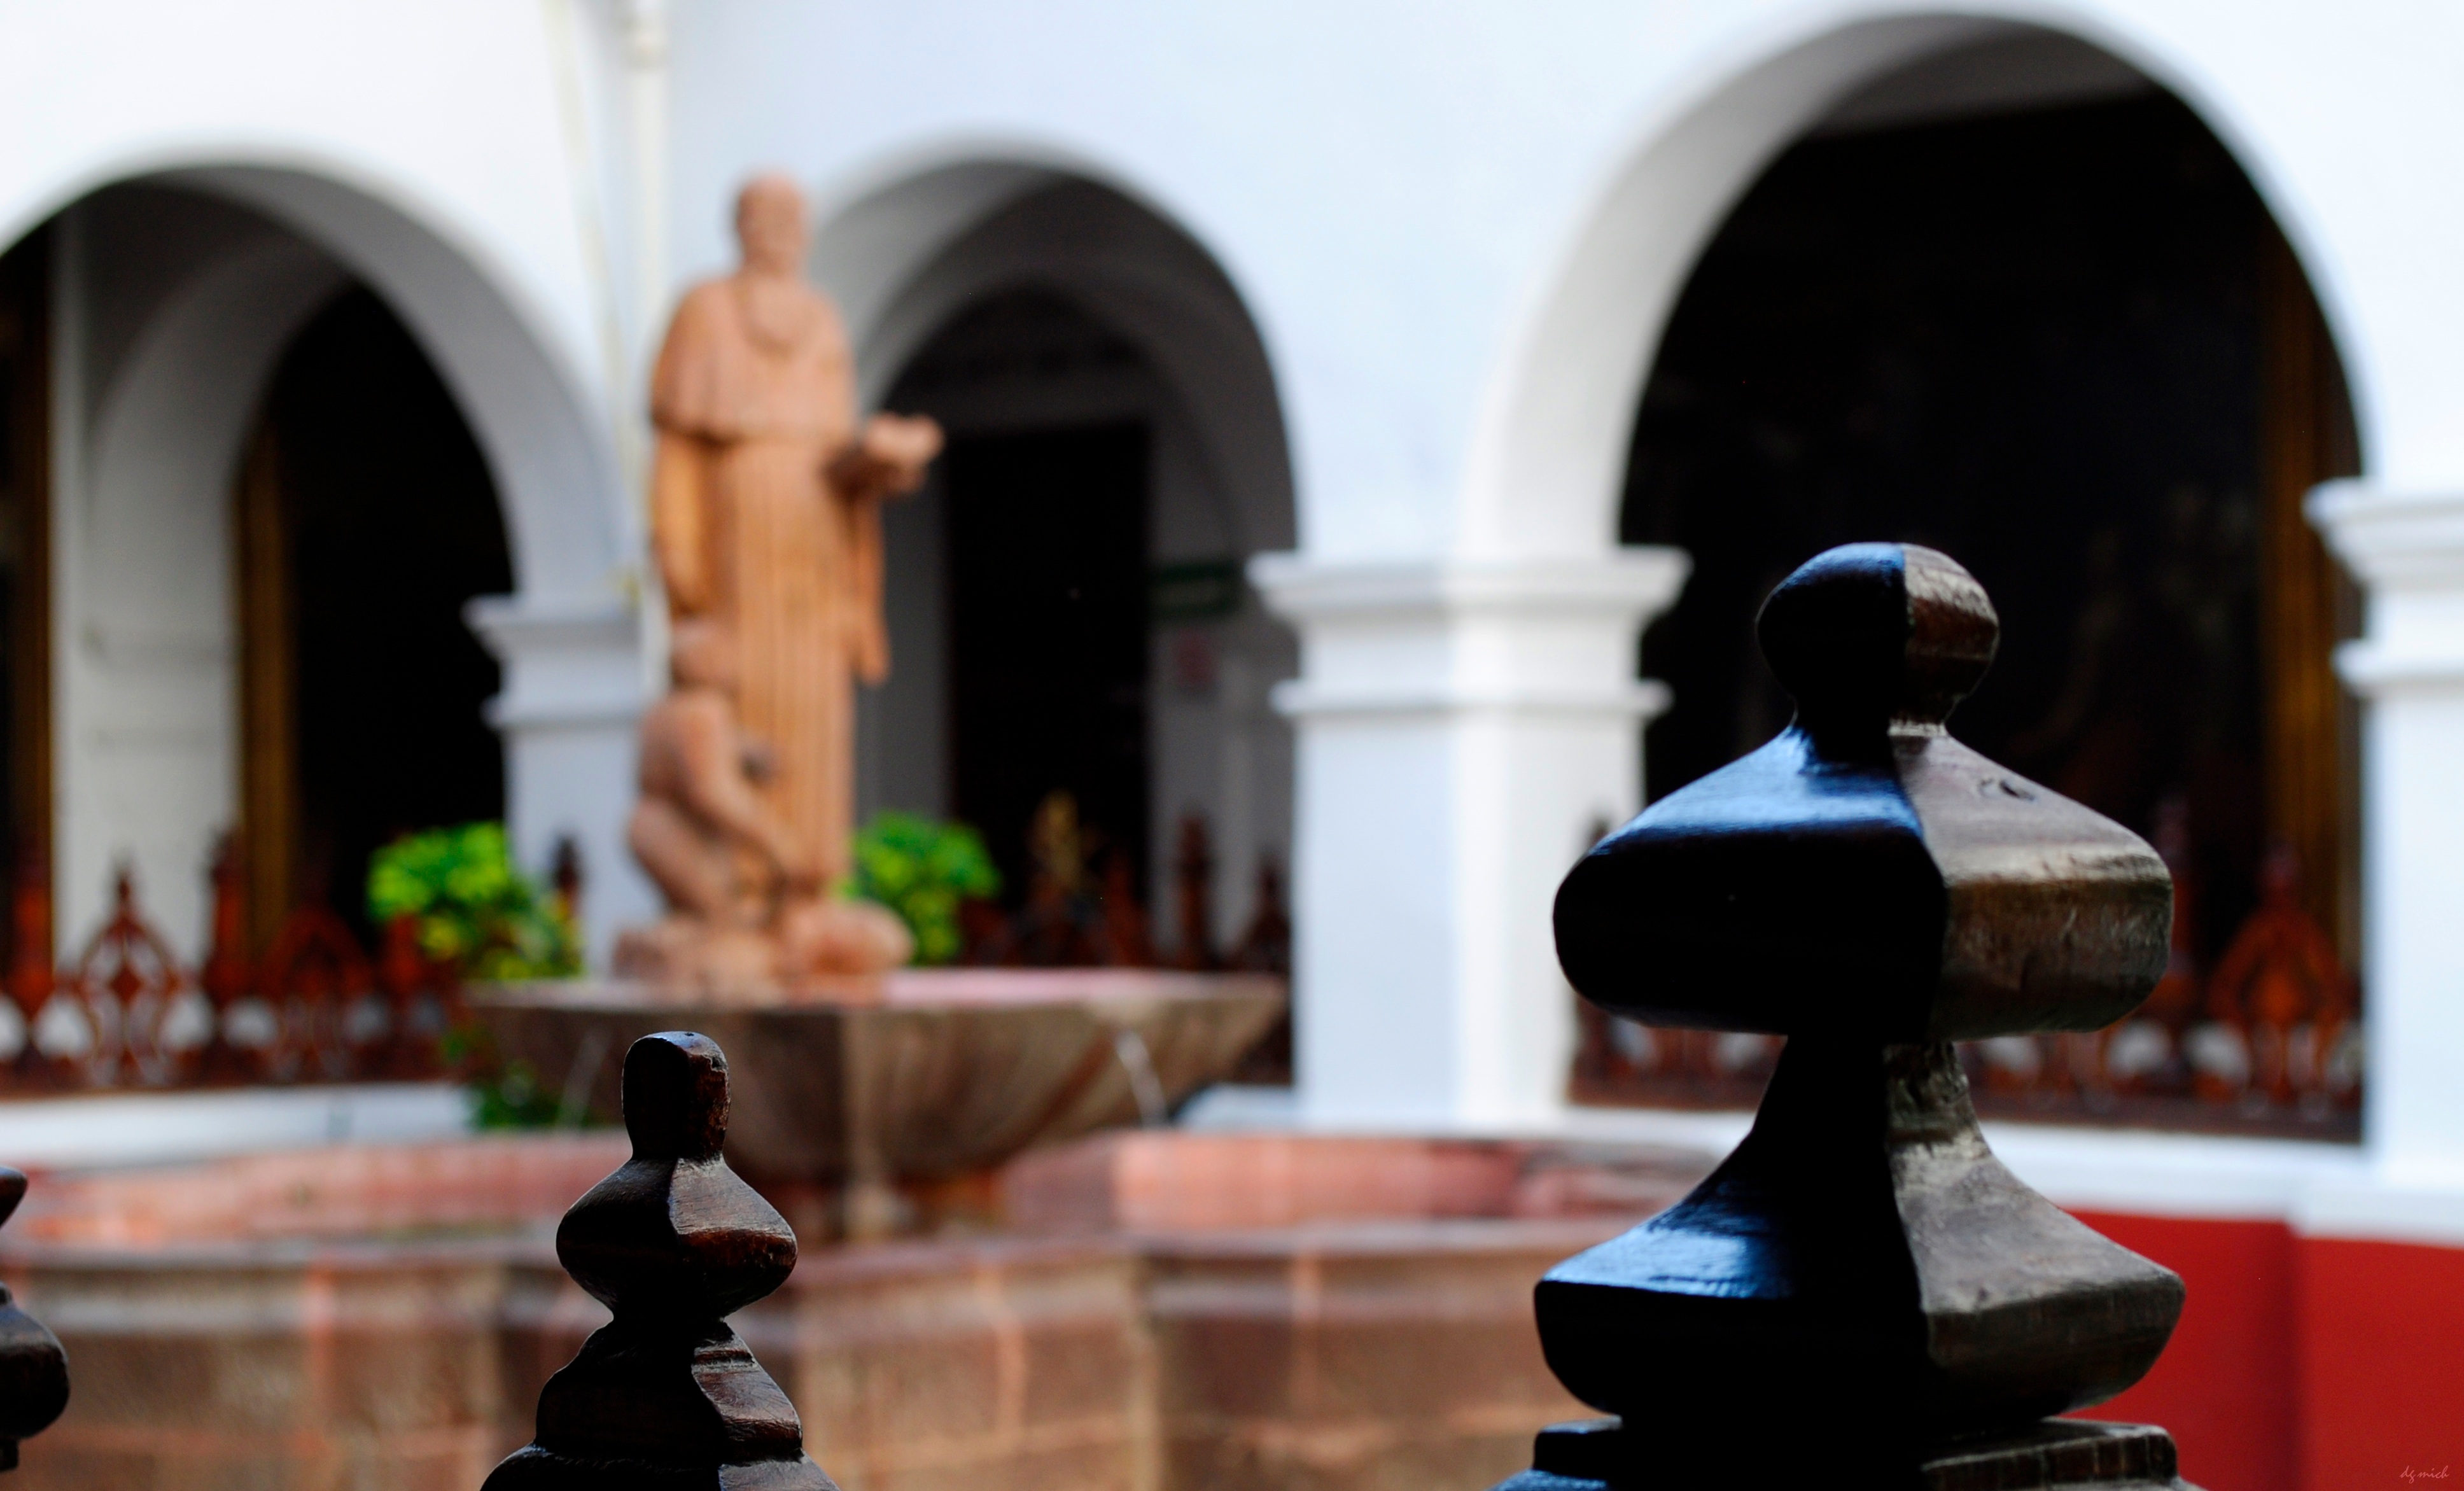
temple